Tasmania

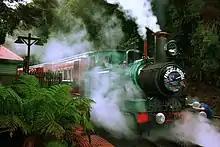
The West Coast Wilderness Railway runs from Queenstown to Strahan and is a reminder of the once elaborate network of rail in Tasmania.

Notable titles by Tasmanian authors include "The Museum of Modern Love" by Heather Rose, "The Narrow Road to the Deep North" by Richard Flanagan, "The Alphabet of Light and Dark" by Danielle Wood, "The Roving Party" by Rohan Wilson and "The Year of Living Dangerously" by Christopher Koch, "The Rain Queen" by Katherine Scholes, "Bridget Crack" by Rachel Leary, and "The Blue Day Book" by Bradley Trevor Greive. A small part of Helen Garner's "Monkey Grip" is set in Hobart as the main characters take a sojourn there. Children's books include "They Found a Cave" by Nan Chauncy, "The Museum of Thieves" by Lian Tanner, "Finding Serendipity", "A Week Without Tuesday" and "Blueberry Pancakes Forever" by Angelica Banks, "Tiger Tale" by Marion and Steve Isham. Tasmania is home to the eminent literary magazine that was formed in 1979, Island magazine, and the biennial Tasmanian Writers and Readers Festival, now renamed the Hobart Writers Festival.